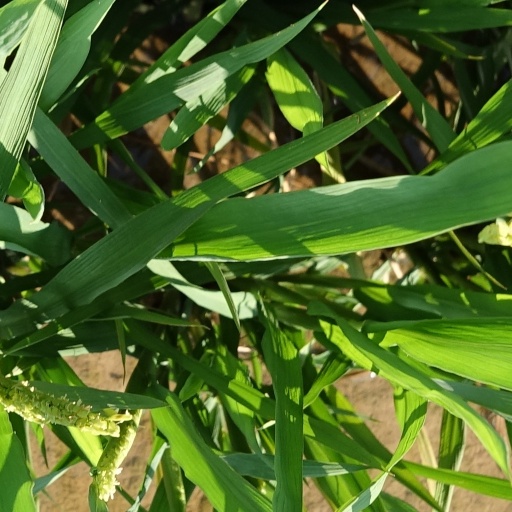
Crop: rice